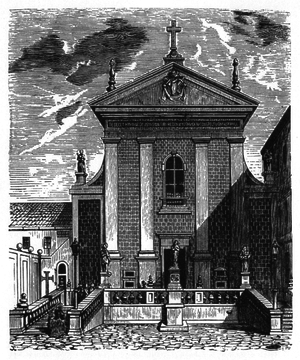
Maurycy Hauke ou Hans Johann Moritz Hauke, également appelé Hauck, Haucke et von Haucke, né le 26 octobre 1775 à Seifersdorf près de Dresde, mort le 29 novembre 1830 à Varsovie, est un militaire polonais d'origine saxonne au service de la République des Deux Nations, du duché de Varsovie, principauté dépendant de l'Empire napoléonien, puis de la Pologne du Congrès, dépendant de l'Empire russe. Il est tué pendant l'insurrection de novembre 1830.